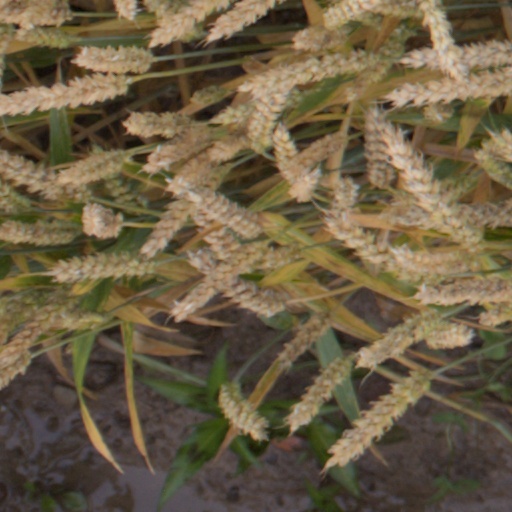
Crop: wheat